Serene Velocity

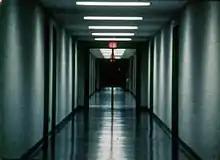
"Serene Velocity" shows a one-point perspective view of the hallway that divides it into the ceiling, walls, floor, and doors.

Watching "Serene Velocity" produces the appearance of motion and other optical effects, positioning it as a cinematic version of op art. Gehr has noted that the effects of watching the film vary significantly based on which part of the screen the viewer focuses on. The composition of the screen is divided into five sections: the ceiling's fluorescent lights and exit signs; the doors, water fountains, and ashtrays on the left and right walls; the reflections on the floor; and the doors in the center of the frame. The perspective lines point to the center of the frame, which would normally be the center of interest, but the motion along the margins of the frame draws attention away. Viewing the images as flat, two-dimensional spaces transforms the work into an abstract, flashing sign. Focusing on individual features of the successive images produces the illusion of motion. The illusion of depth perception can transform the image into an upright pyramid pointing into or out of the screen. Ken Jacobs emphasized this sense of thrusting and described "Serene Velocity" as a "sexual metaphor, or sex-become cinema", and J. Hoberman described it as a "piston-powered mandala".